Question: Please indicate a possible affordance area of the hit_baseball_bat that can be used for hitting
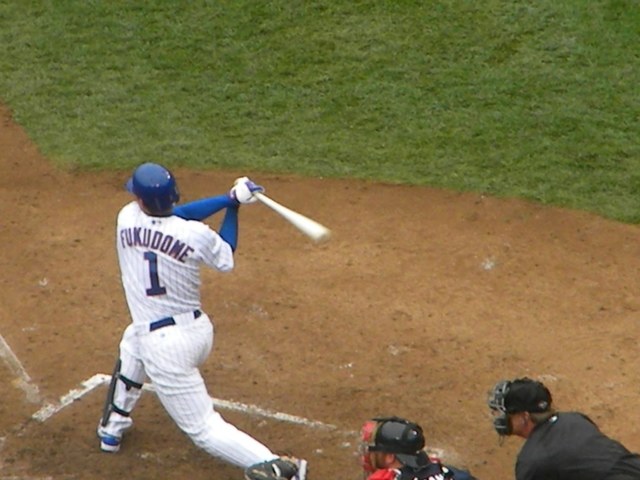
Answer: [264.929, 203.335, 327.385, 241.23]